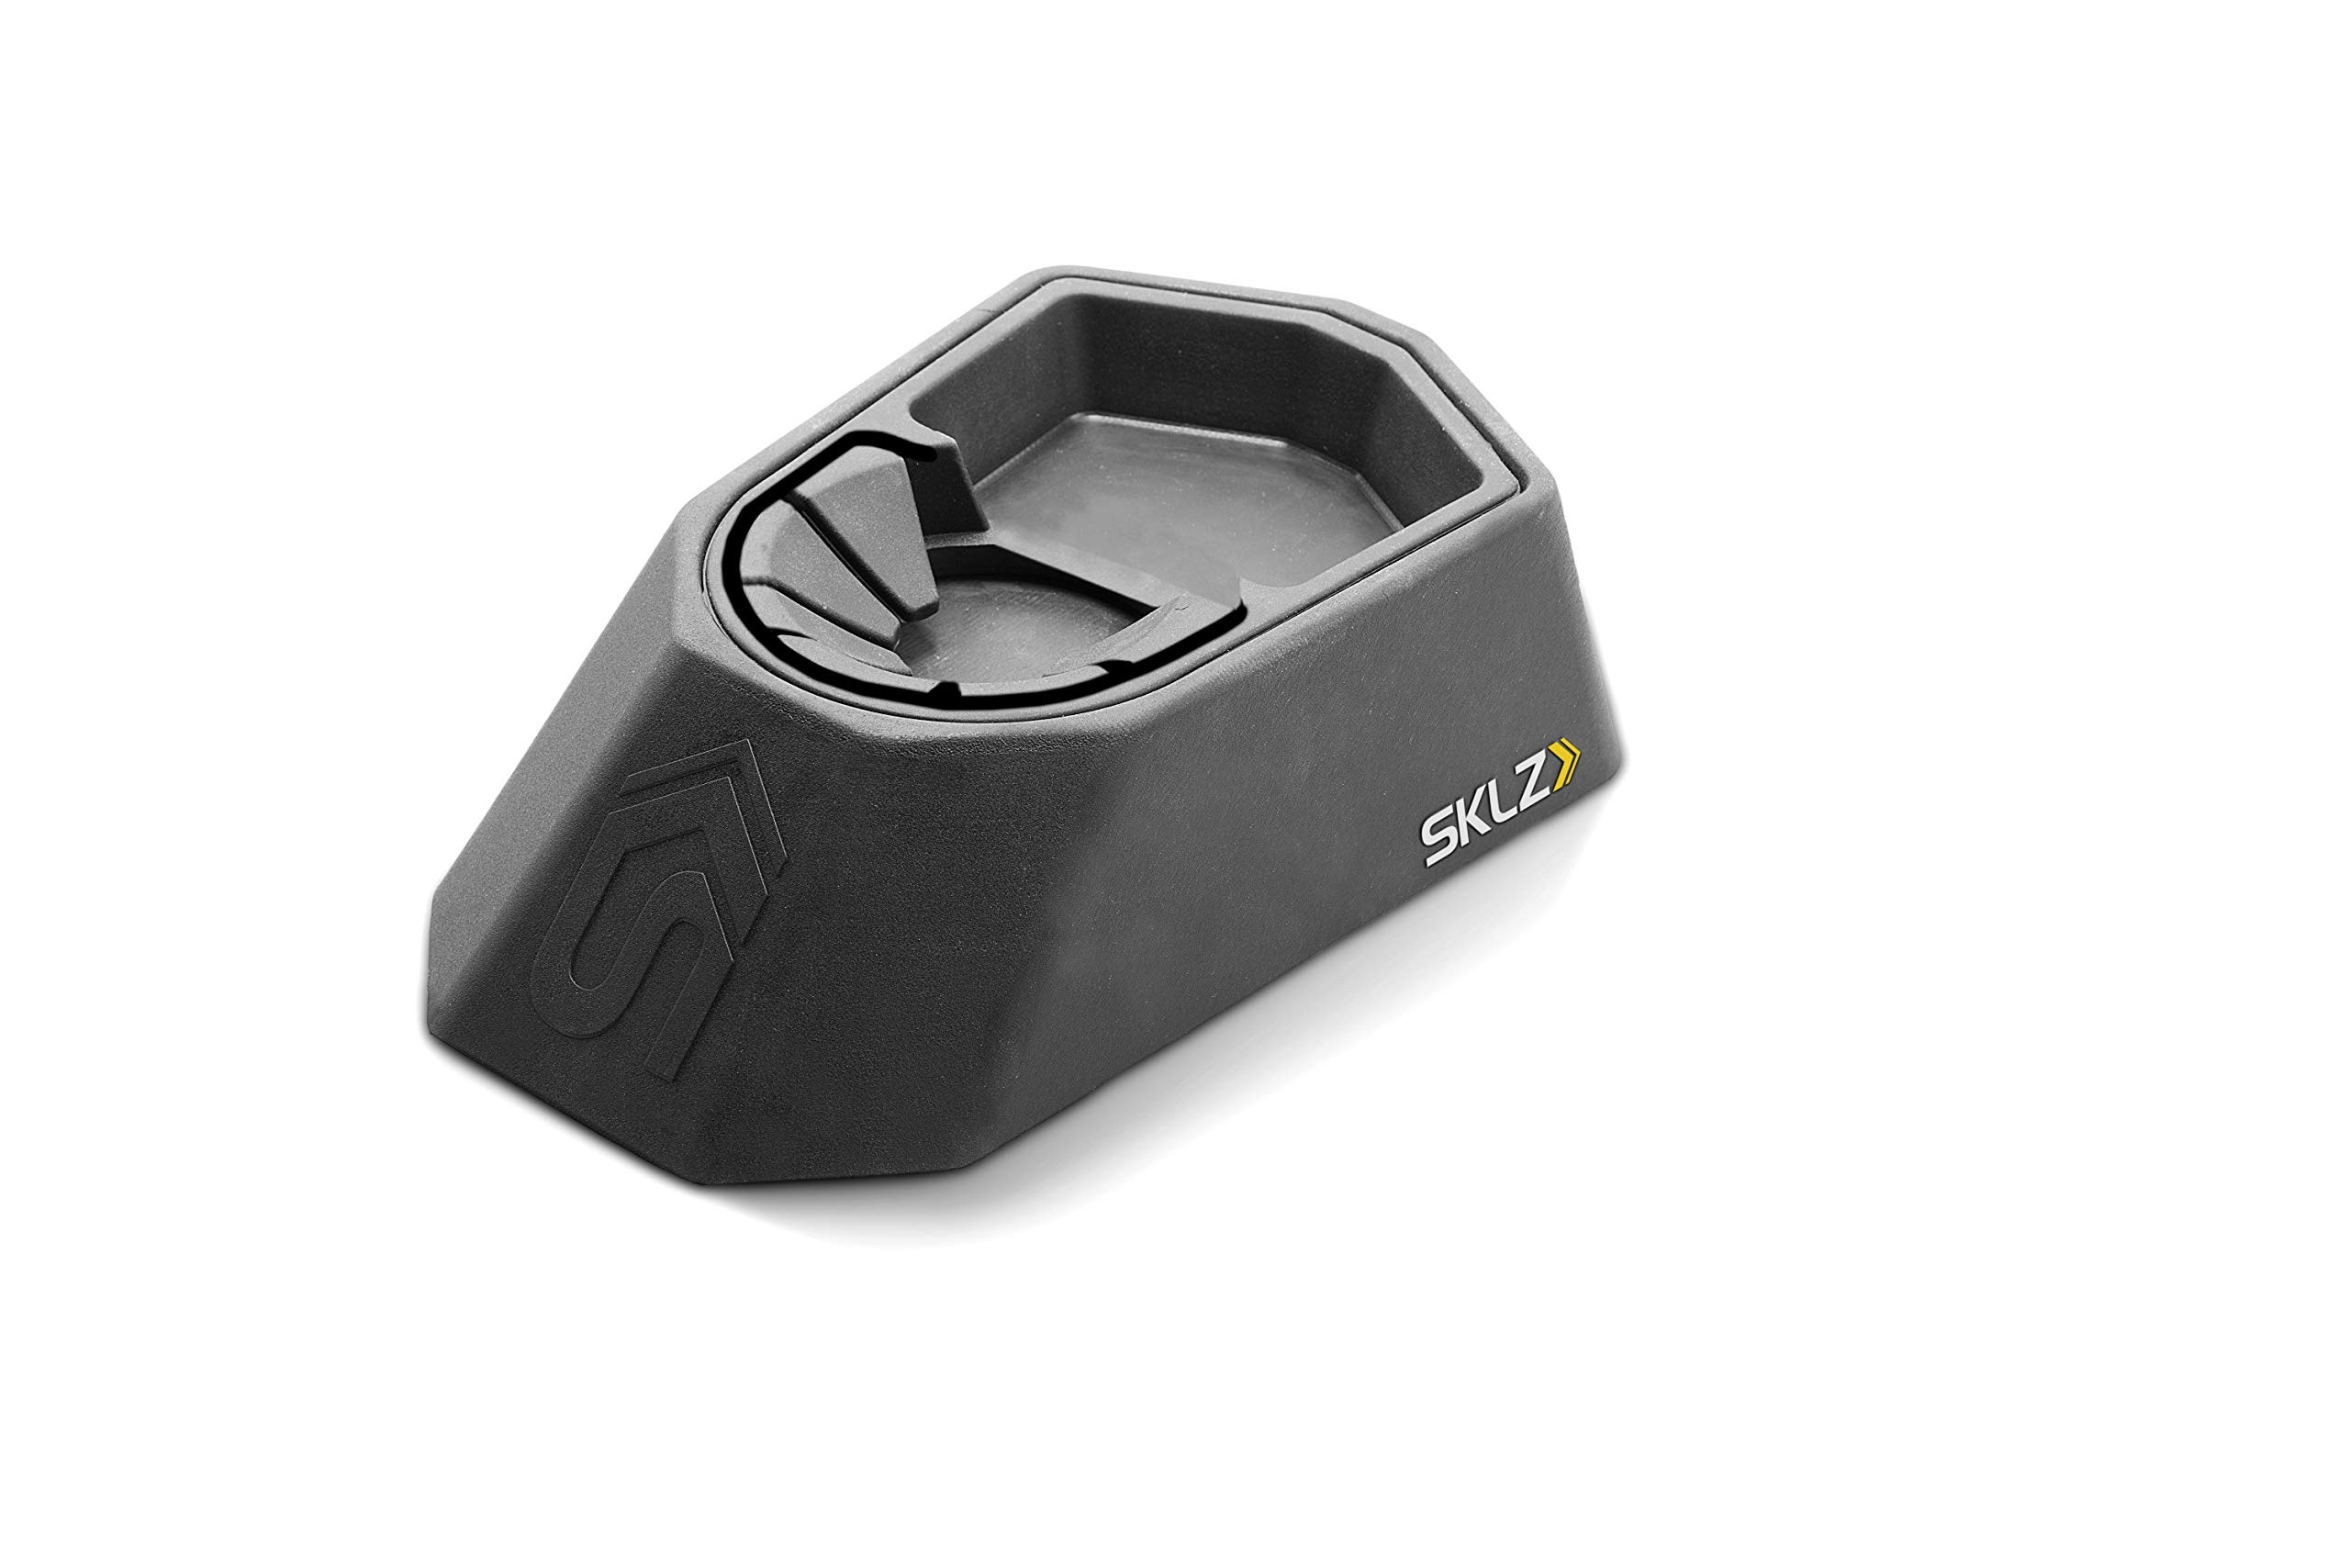
SKLZ Heavy Duty 4-in-1 Universal Football Kicking Tee, Black
Multiple height configurations allow the kicker to gradually transition toward kicking off the ground Great for high school and collegiate use Durable molded rubber withstands the hardest environments Gripping notches hold the ball firmly in place Use as a 1" or 1.75" kick off the tee for regular or onside kicks or as a 1" or 1.75" kicking block for field goals with a holder
Brand: SKLZ
Category: Sporting Goods > Athletics > American Football > American Football Kicking Tees & Holders